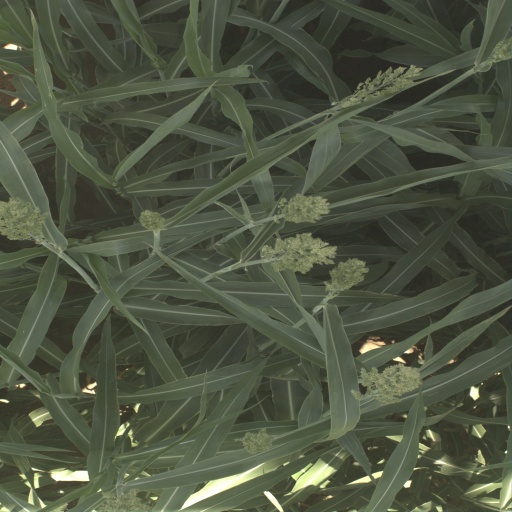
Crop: sorghum